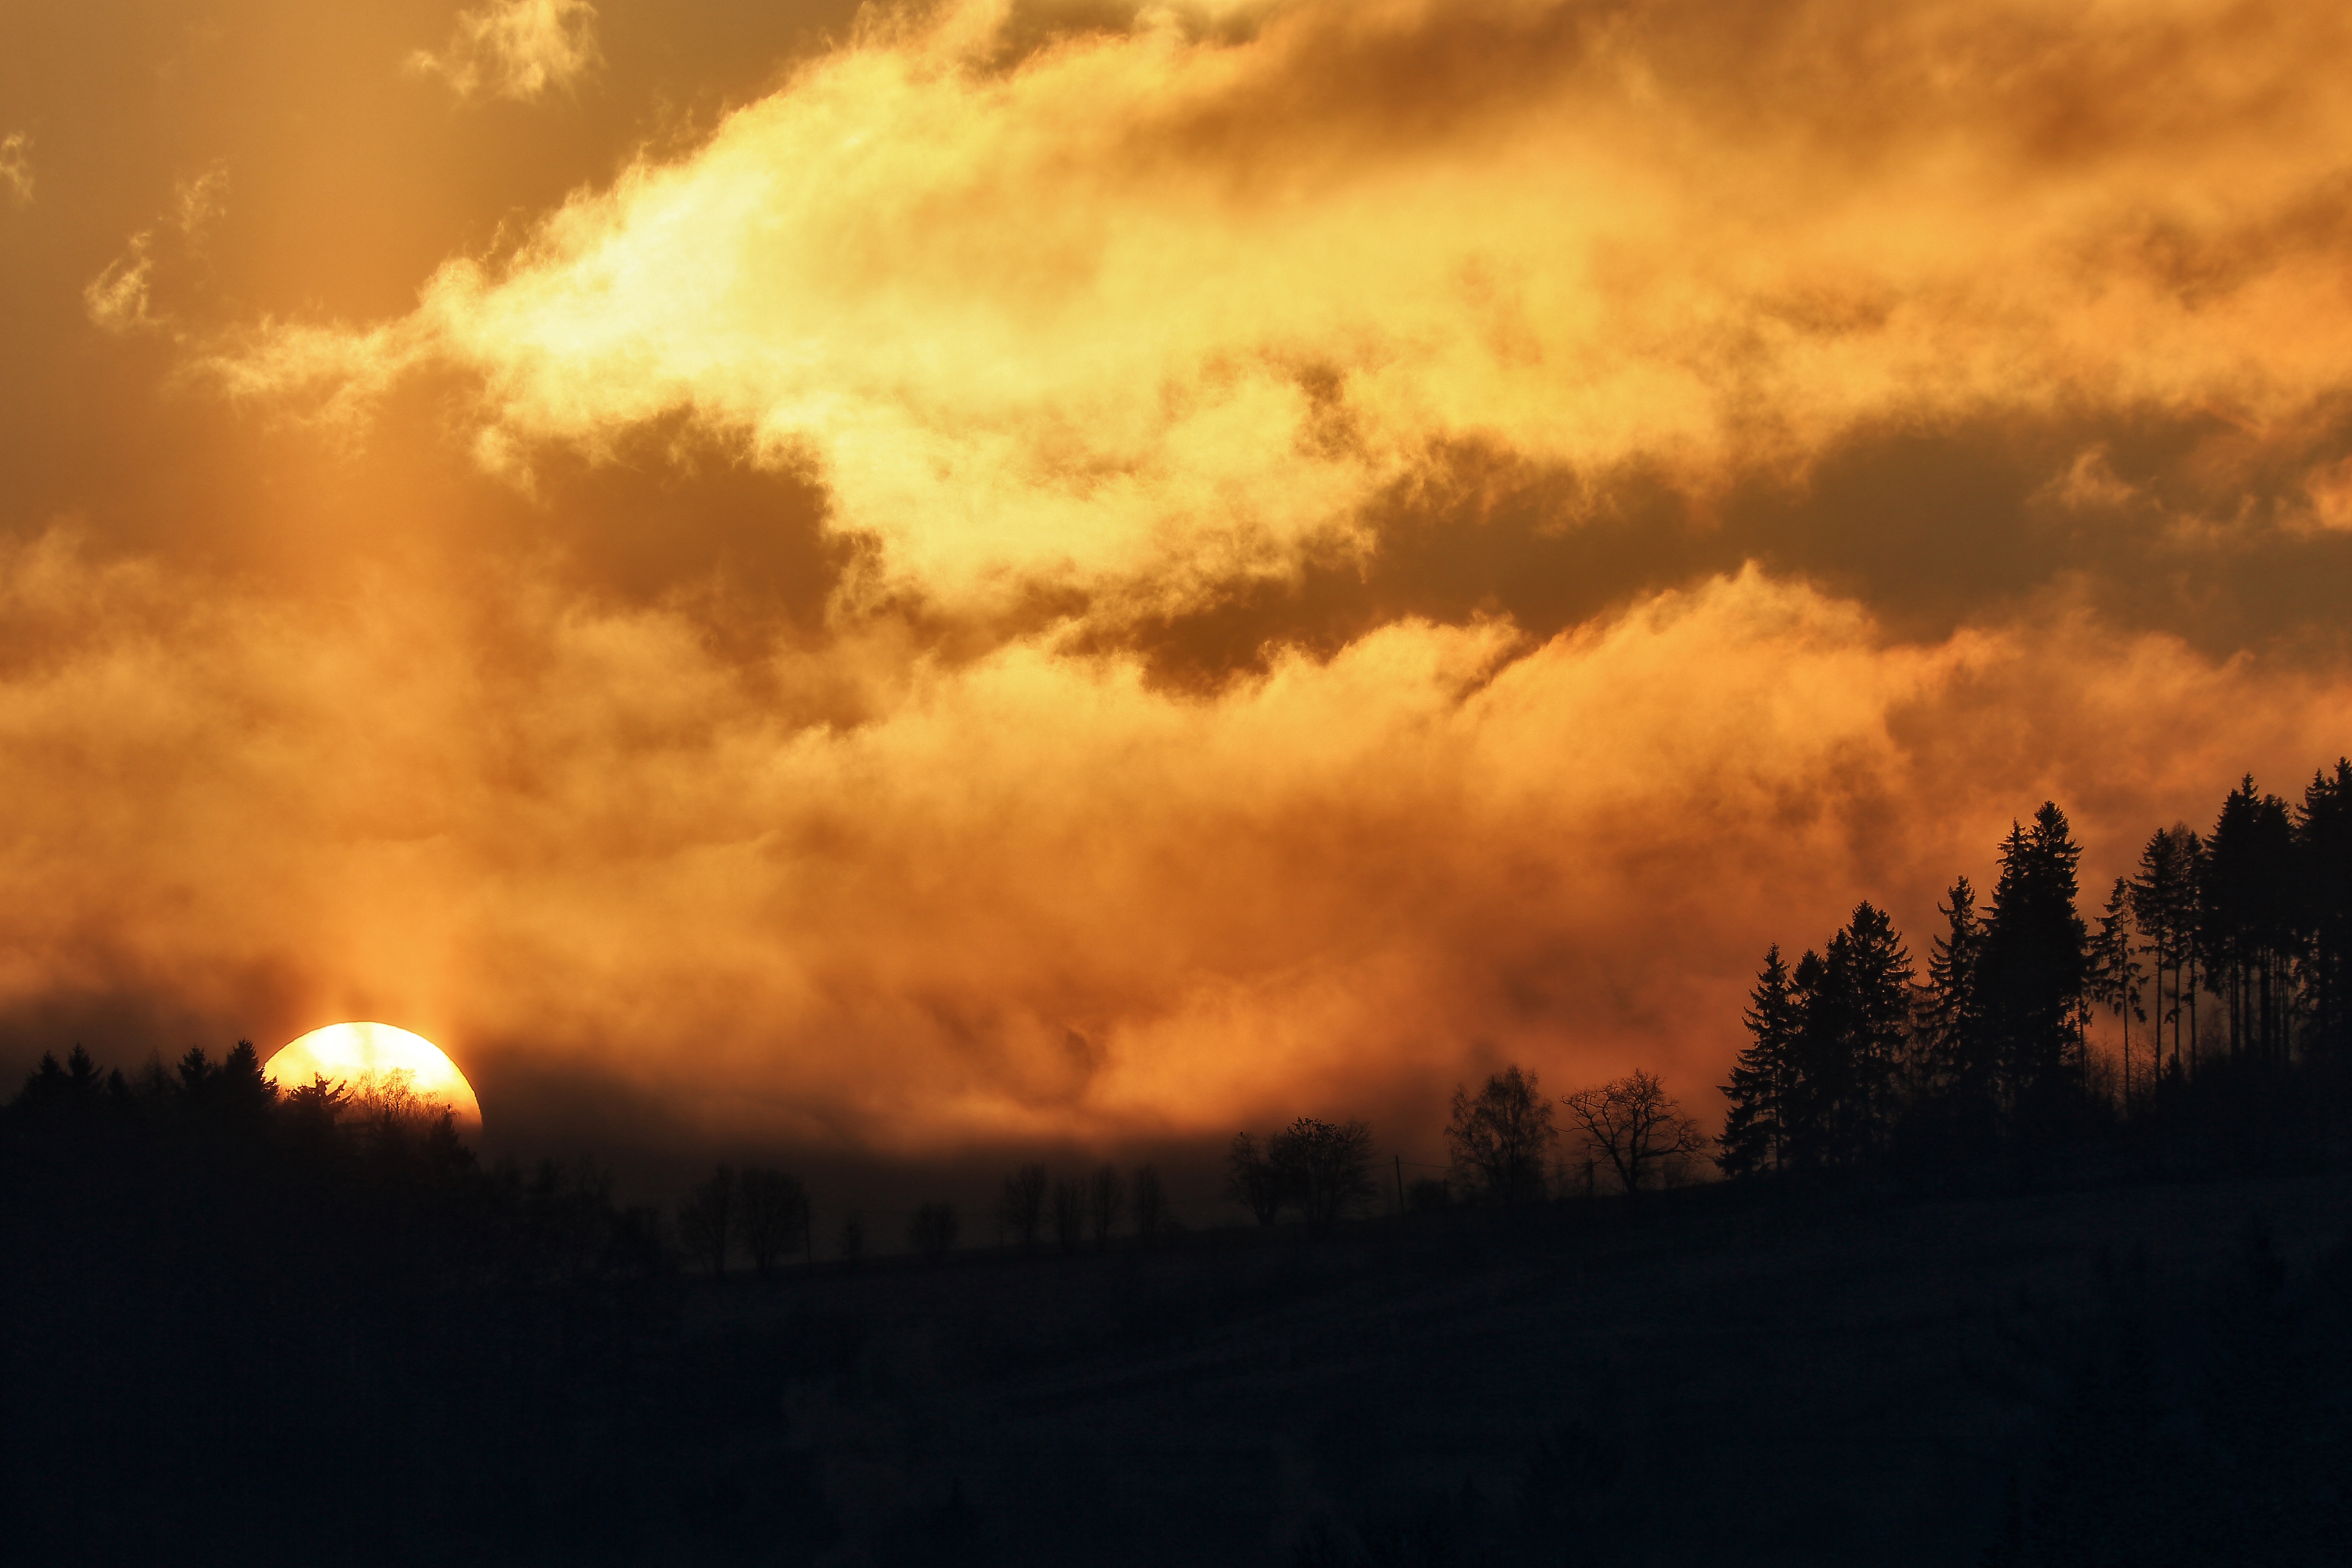
landscape, tree, nature, cloud, sky, sun, sunrise, sunset, sunlight, morning, dawn, atmosphere, dusk, evening, in the morning, clouds, the sun, east, afterglow, the rays, morning sun, rays of the sun, meteorological phenomenon, atmospheric phenomenon, red sky at morning